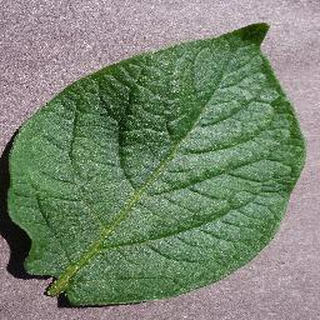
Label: healthy_potato